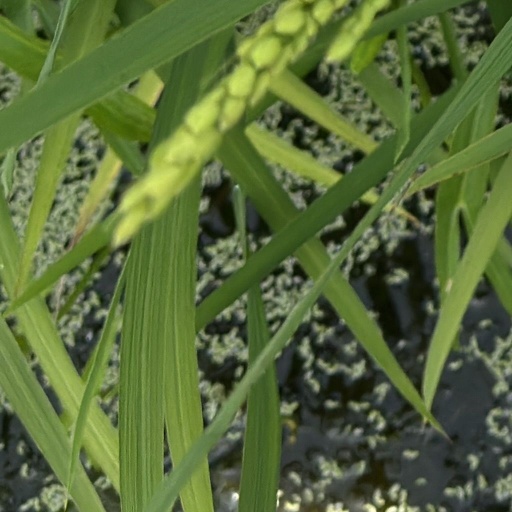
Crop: rice